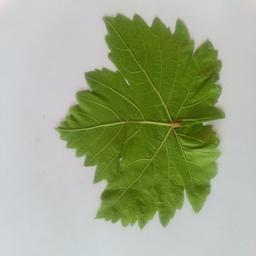
Label: Healthy Leaves